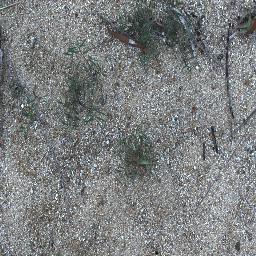
Label: negative